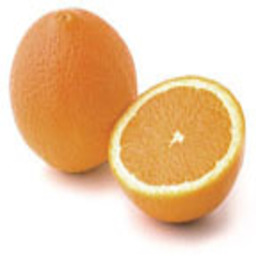
Label: peels